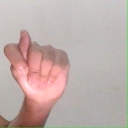
अक्षर: ट